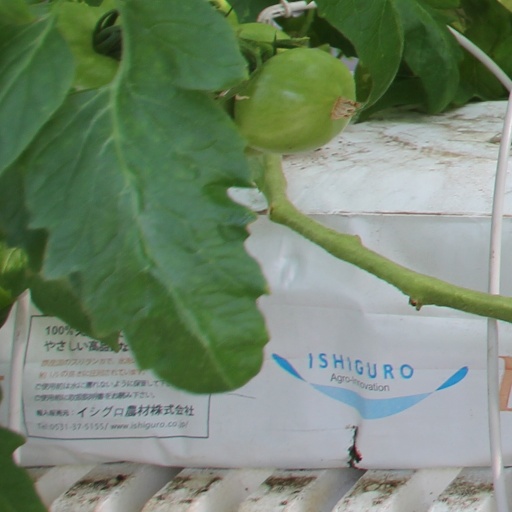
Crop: tomato